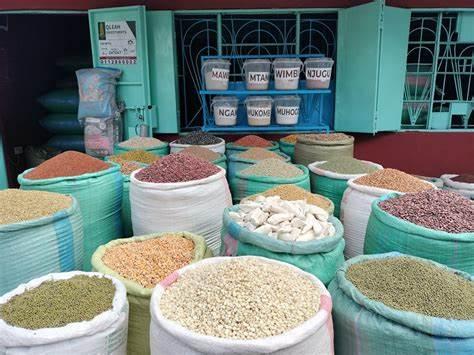
Mifuko mikubwa iliyo jaa nafaka mbalimbali kama vile : mahindi, maharage na nafaka zingine juu yake, kuna mabango yaliyo andikwa majina ya nafaka mbalimbali kama njugu, hizi nafaka hutumika kwenye kilimo cha mbegu  cha kuzalisha mimea tofauti tofauti.